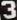
Number: 3